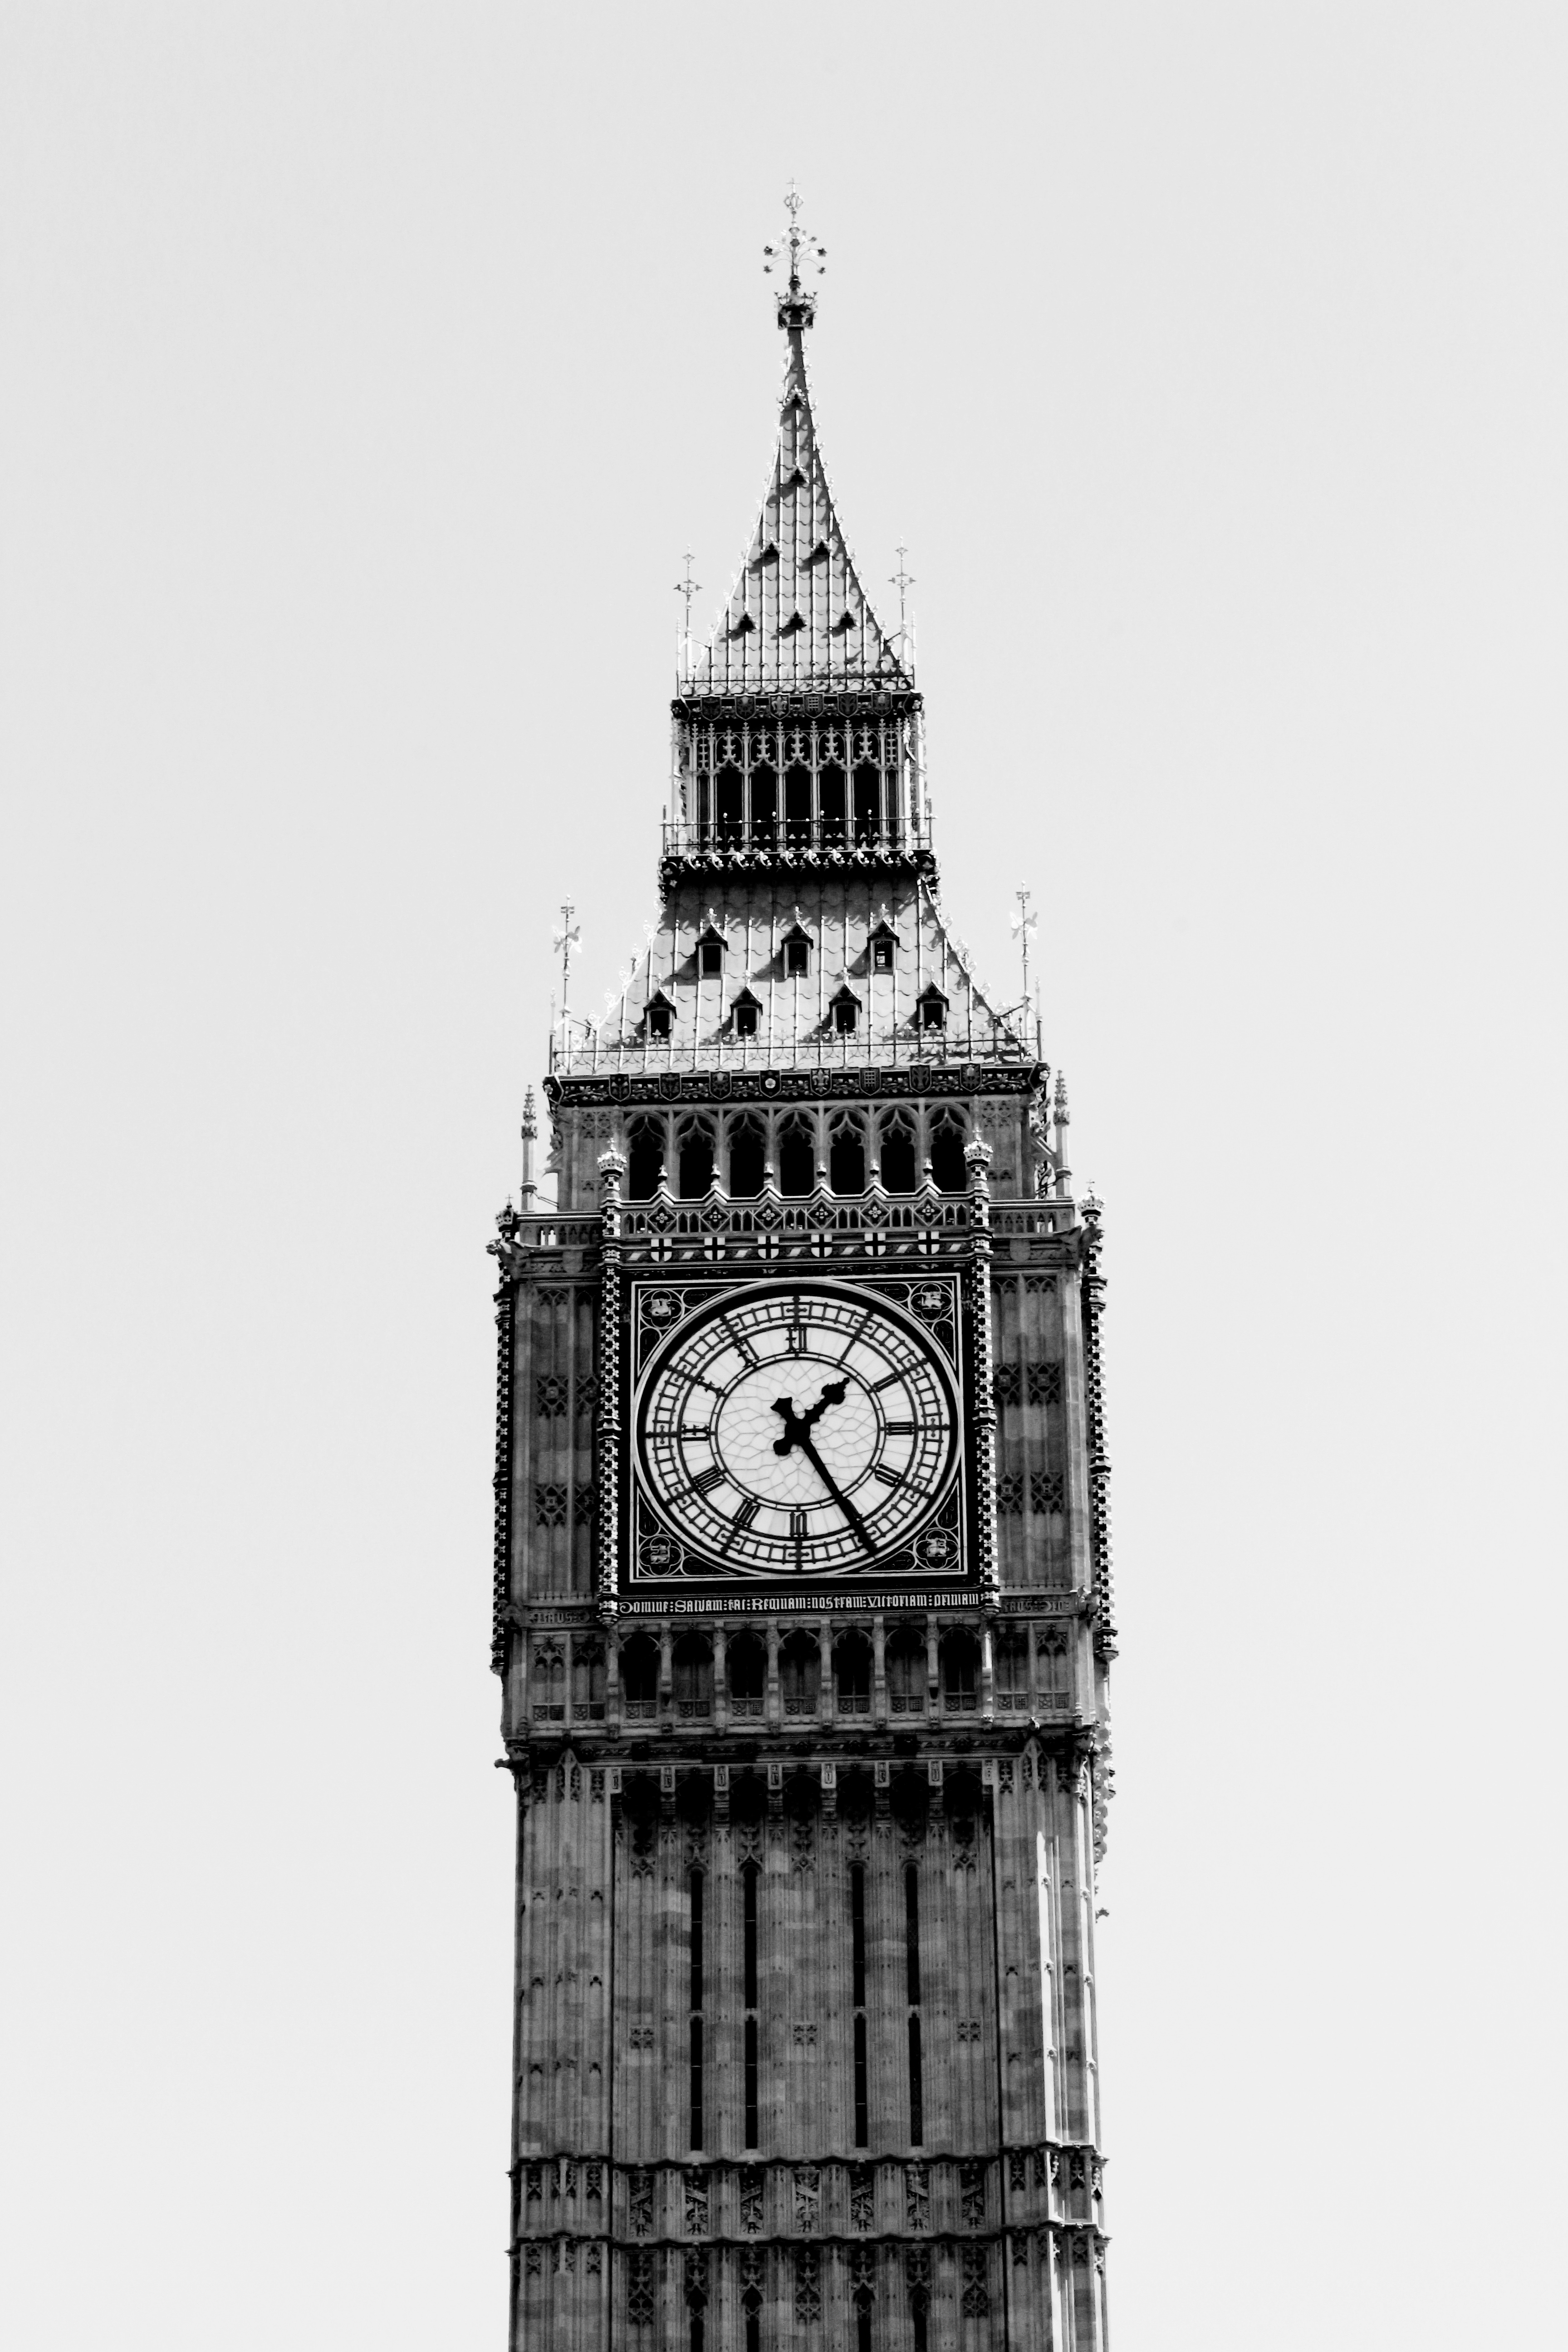
black and white, architecture, white, tower, landmark, monochrome, clock tower, bell tower, spire, symmetry, shape, monochrome photography